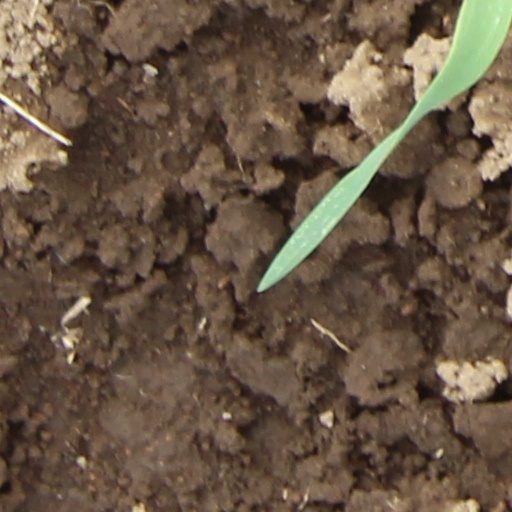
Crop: wheat